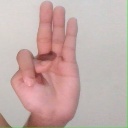
अक्षर: भ